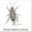
Label: cockroach